Cicero Price

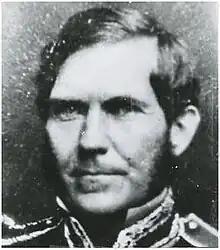

Commodore Cicero Price (2 December 1805 – 24 November 1888) was an officer in the United States Navy. He served in the American Civil War and was commander of the East India Squadron.